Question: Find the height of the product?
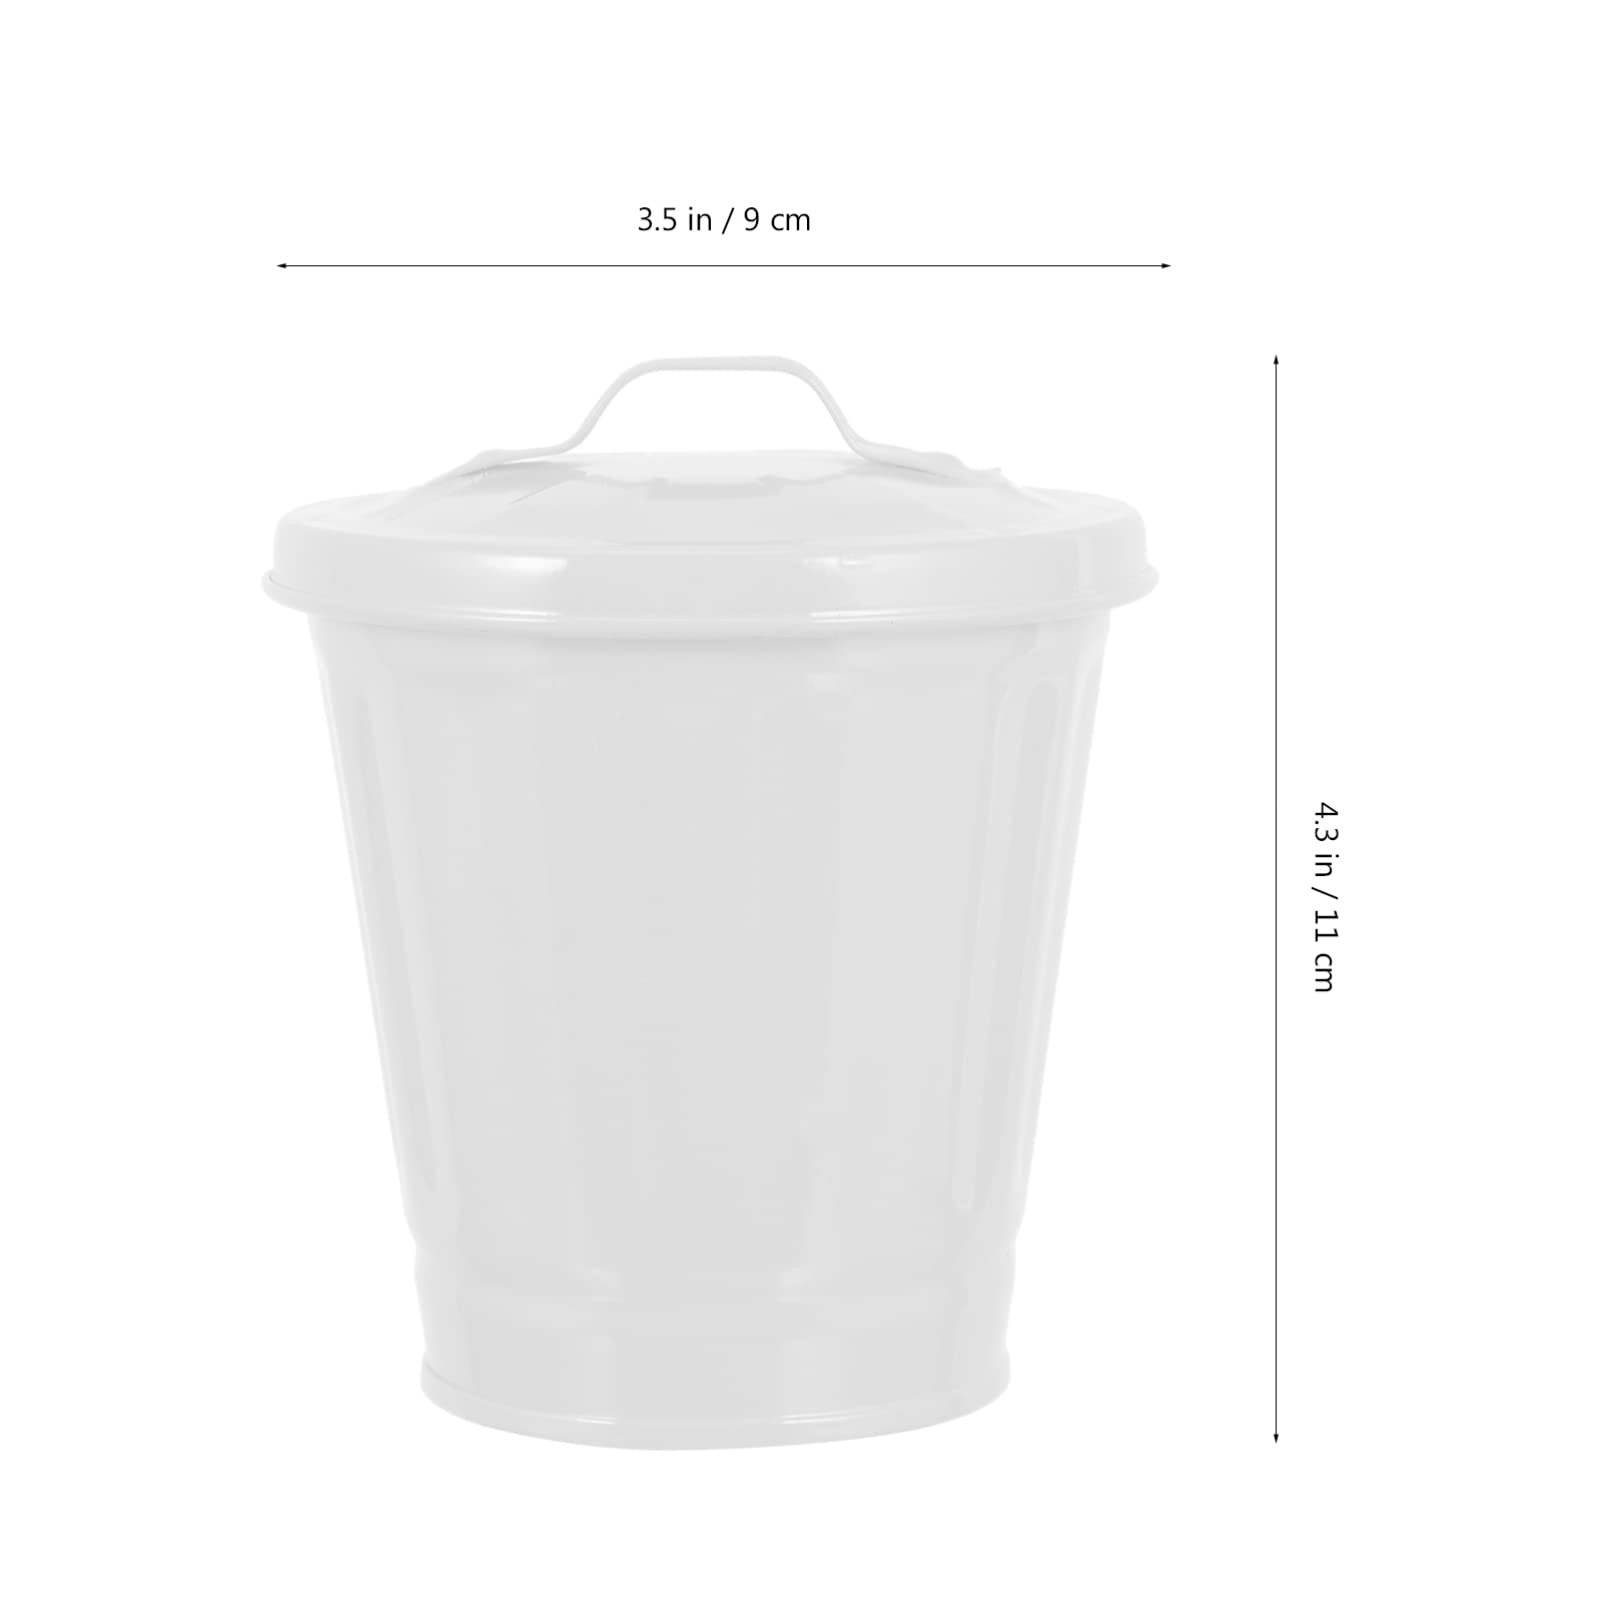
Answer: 4.3 inch